Hendregadredd Manuscript

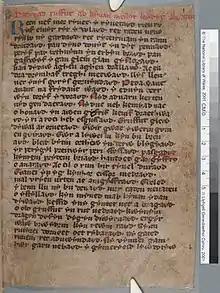
Hendregadredd Manuscript

The manuscript was long part of the library at Hengwrt, assembled by the antiquary Robert Vaughan (d.1667). A catalogue of the library made in the early 1800s failed to find the manuscript, it having likely been taken in 1778 by the Anglican priest and scholar Richard Thomas (1753–80), who is notorious for removing important medieval manuscripts from libraries and not returning them.